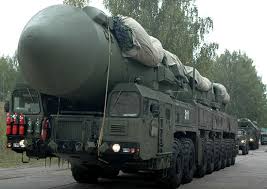
Label: Air Defense